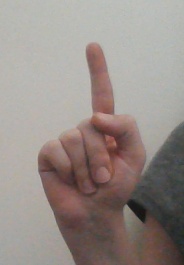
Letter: bb